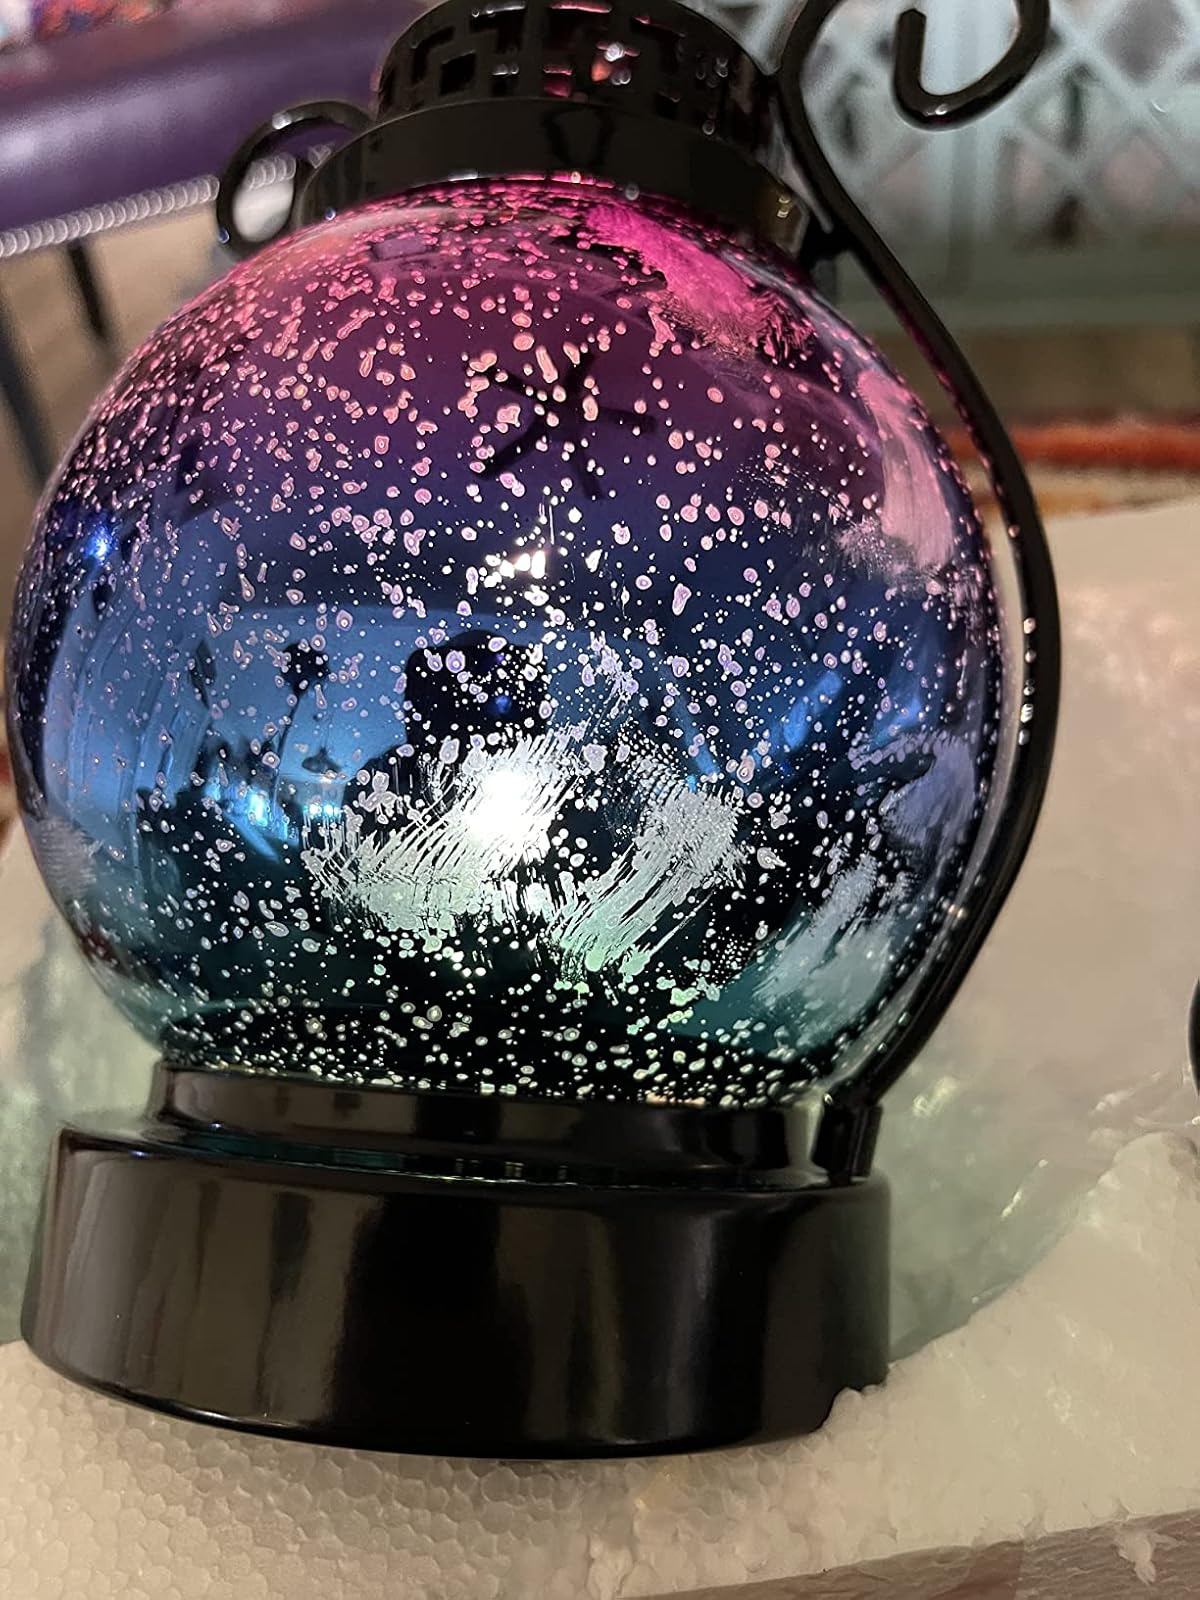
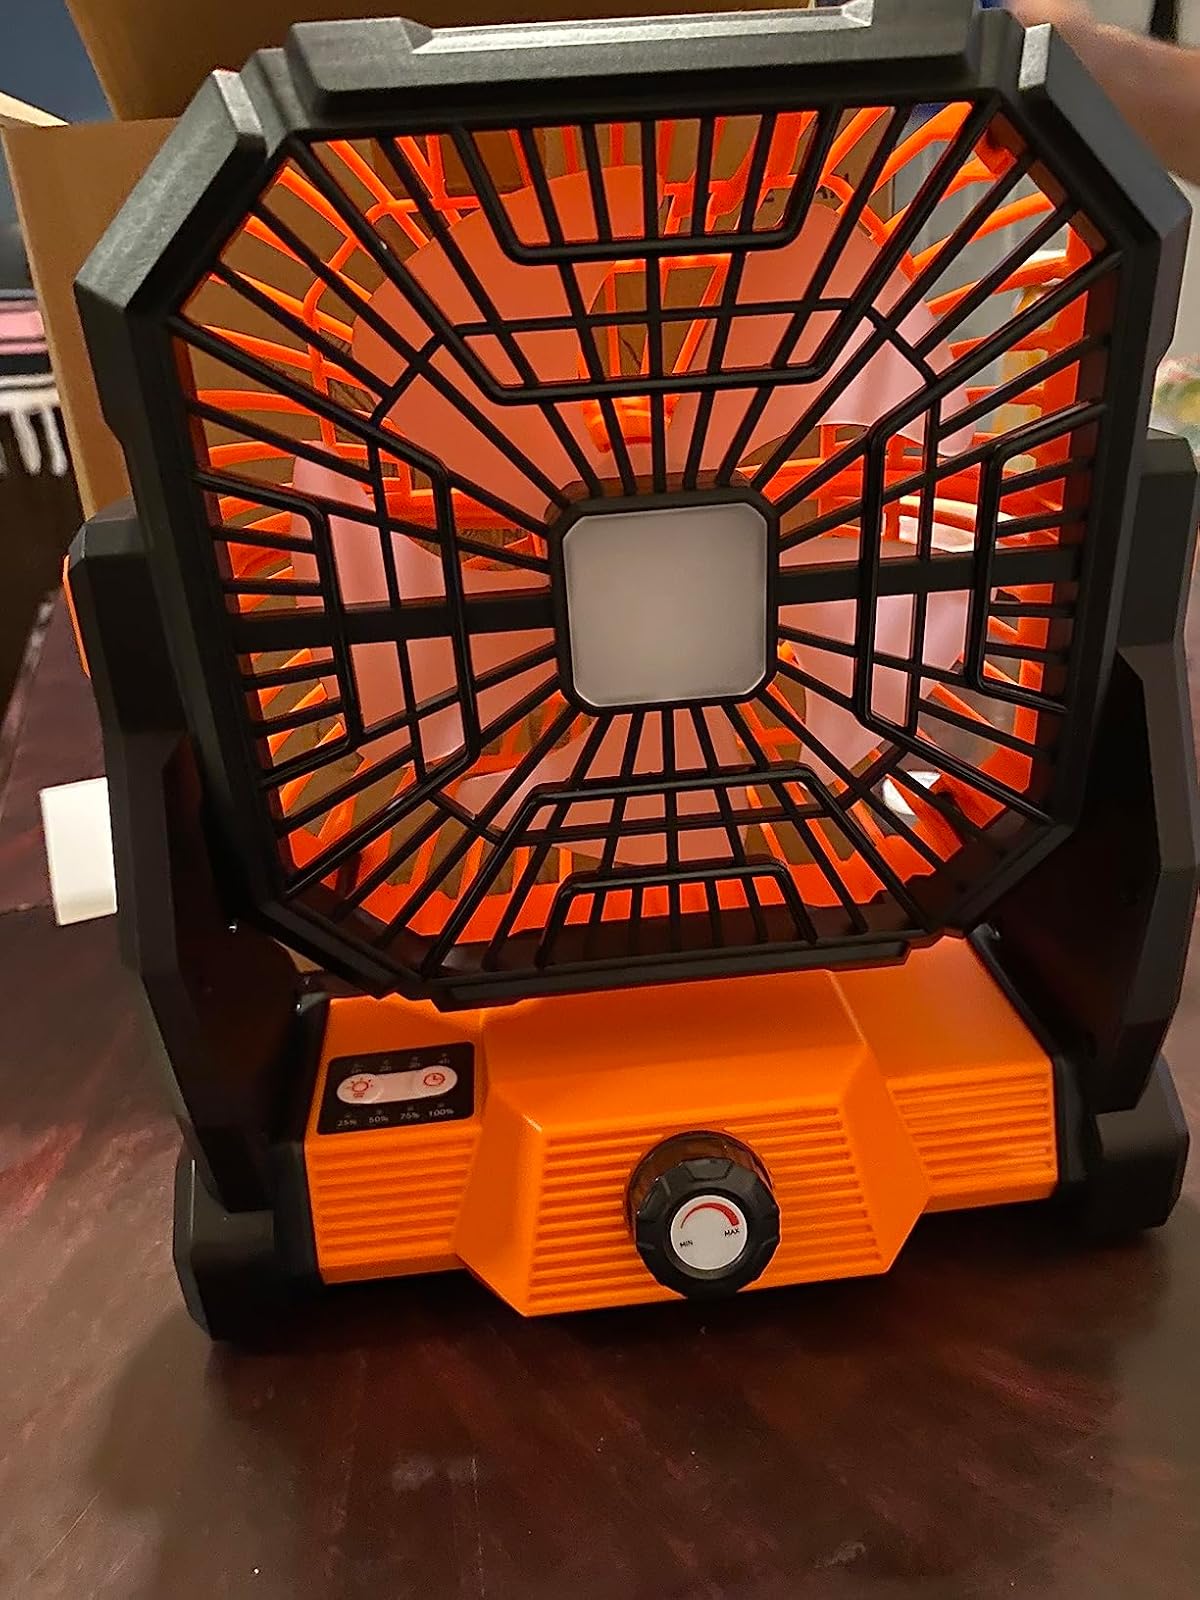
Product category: lantern
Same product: no